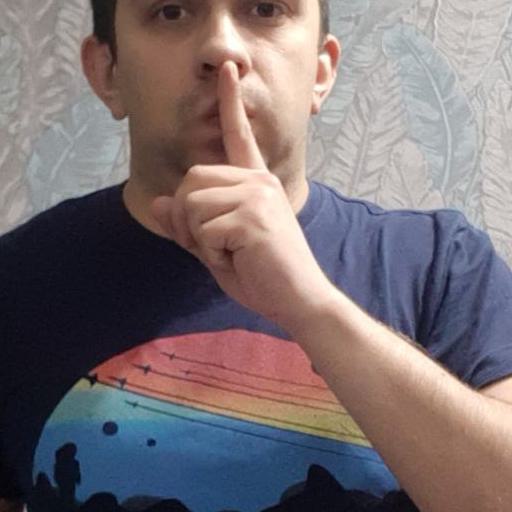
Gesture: mute